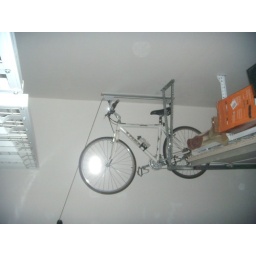
bike crane beside end of garage door